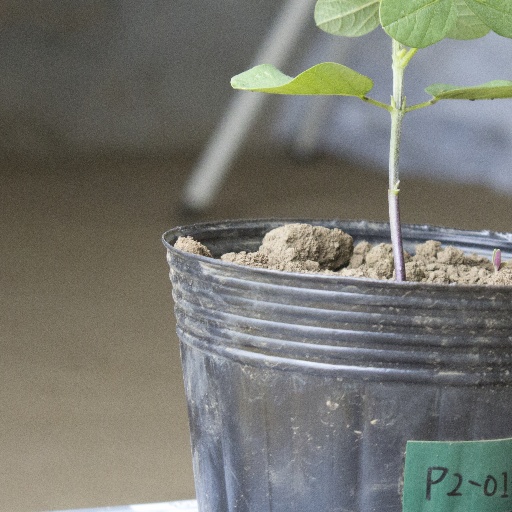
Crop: soybean